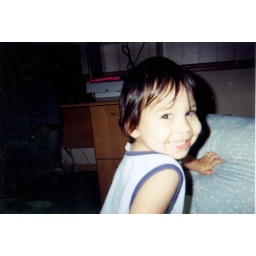
sleeveless shirt by computer